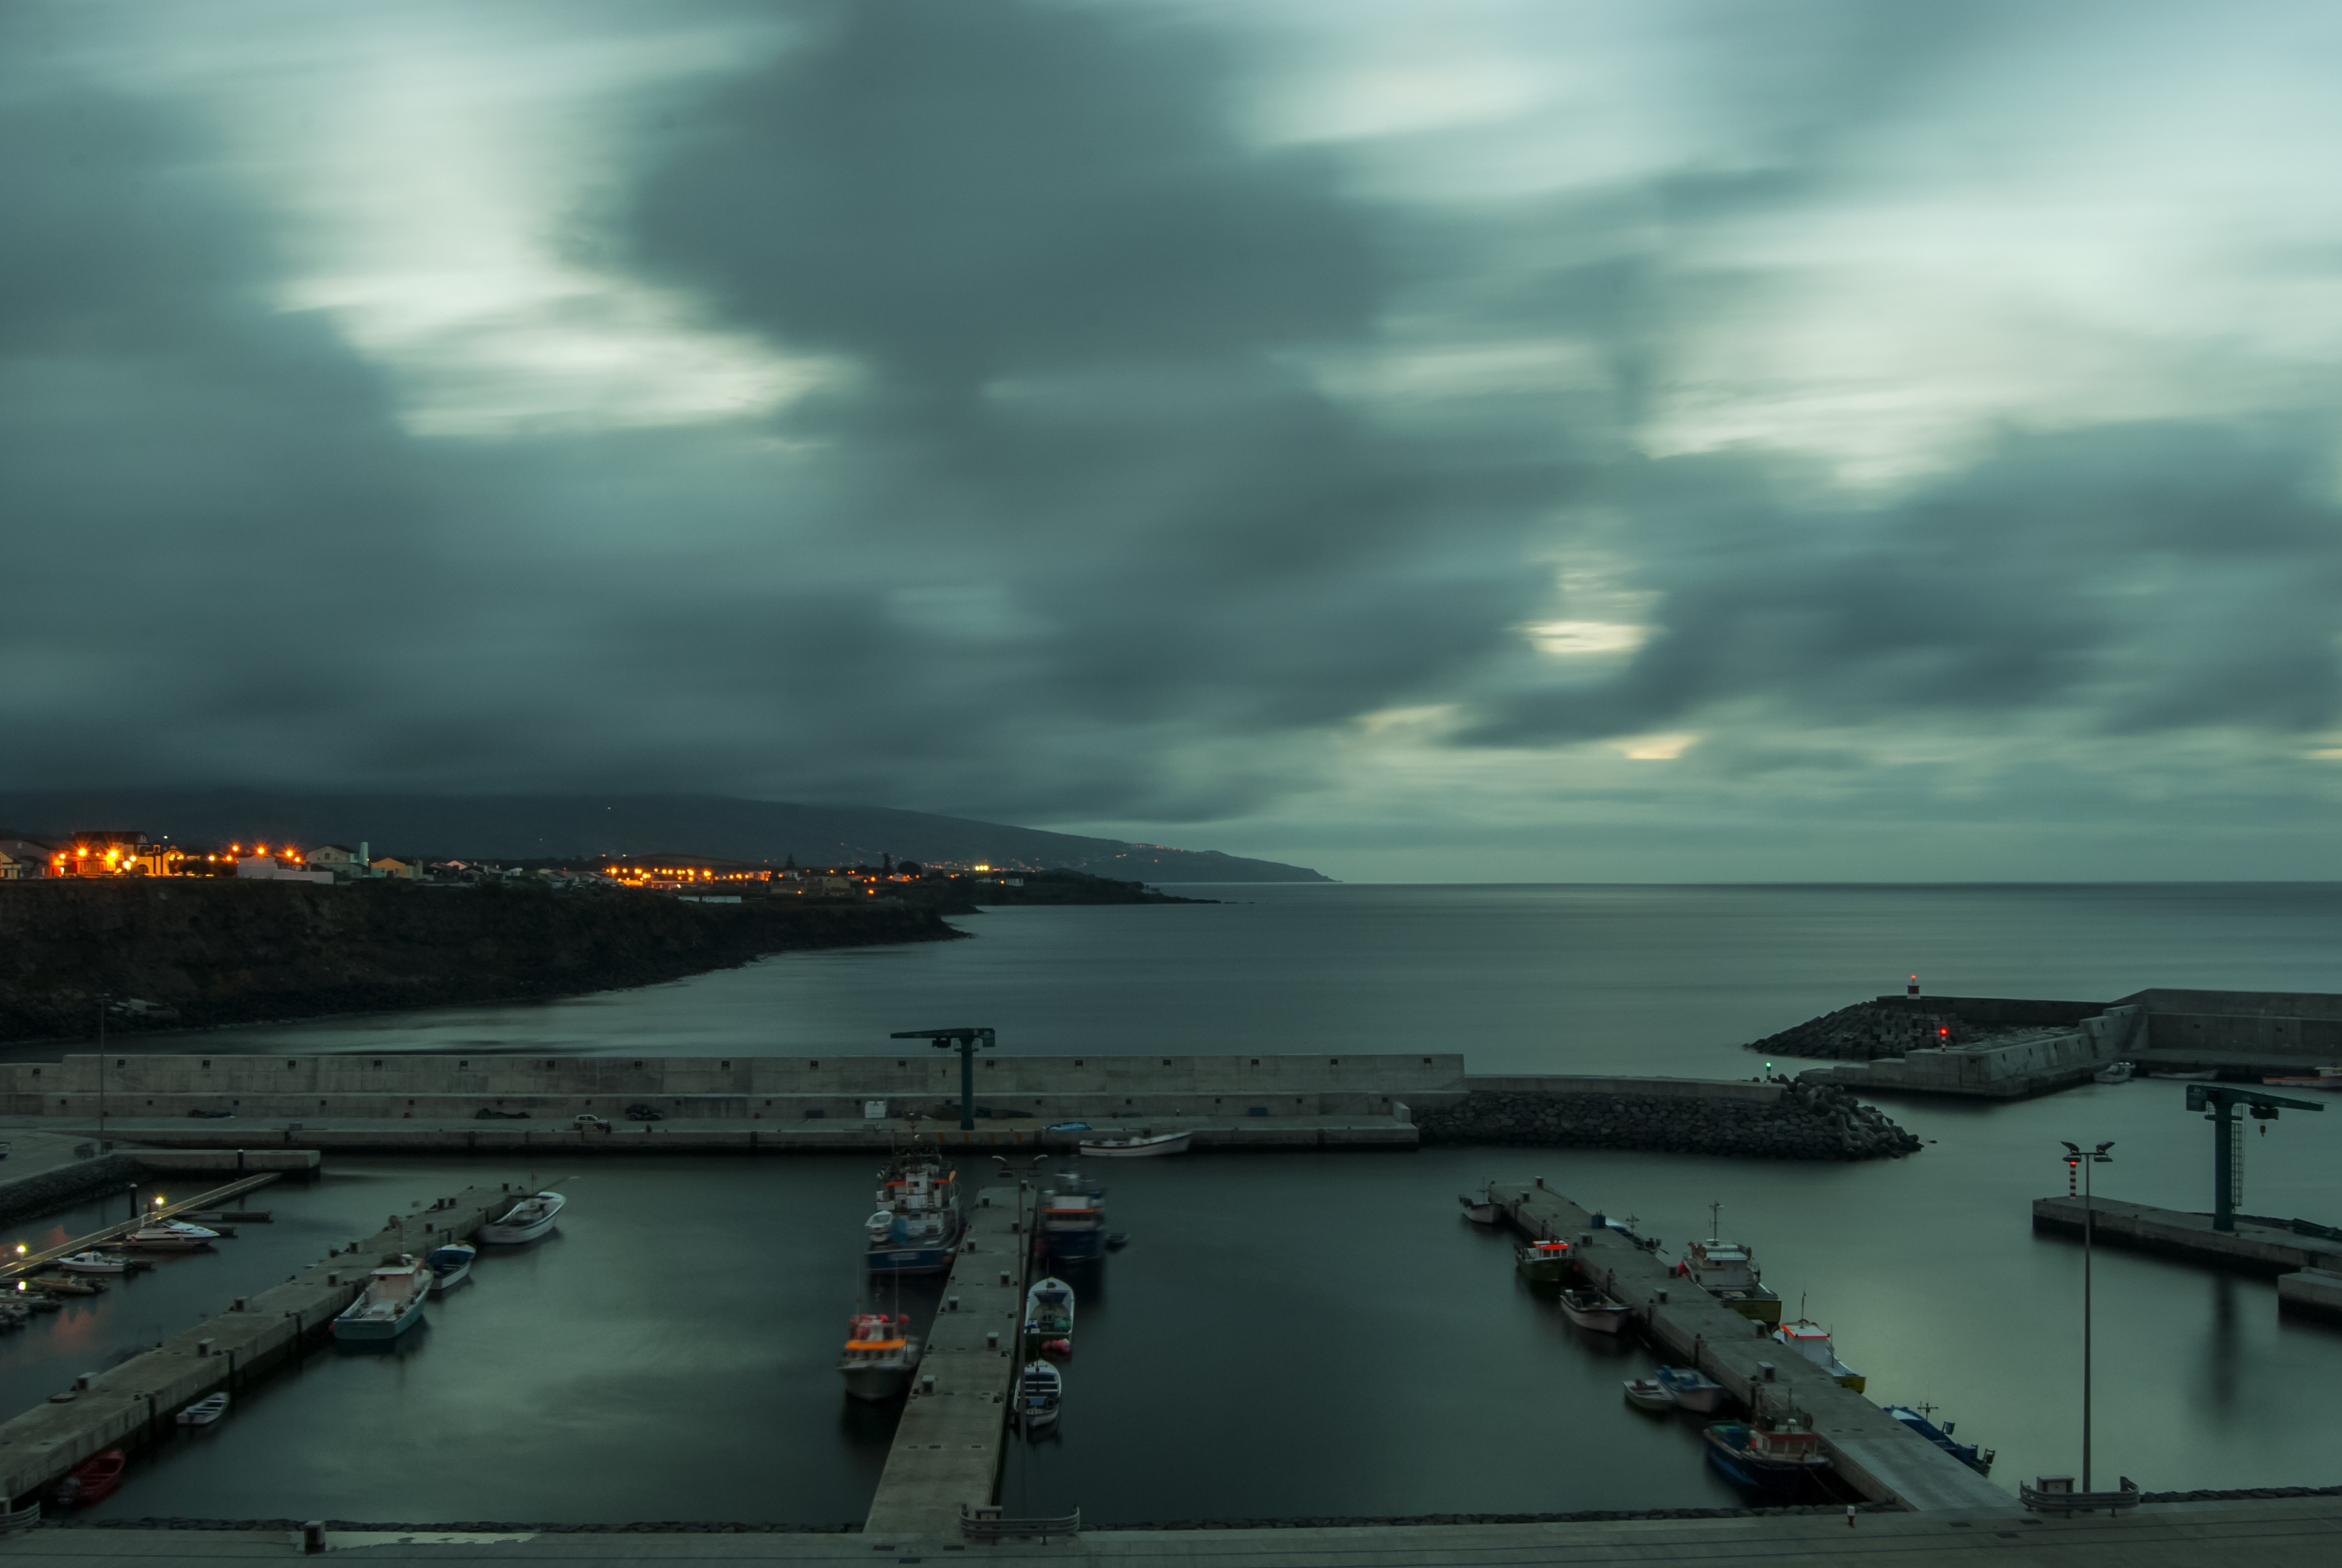
landscape, sea, coast, water, nature, ocean, cloud, sky, sunrise, sunset, night, morning, dawn, dusk, evening, reflection, vessel, vehicle, fishing, fisherman, night sky, boats, mar, portugal, porto, wooden boat, atmosphere of earth